Jorat-Menthue

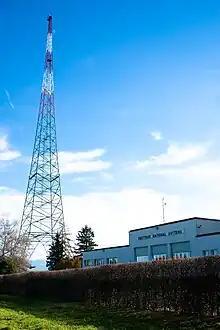
The Sottens transmitter

The Emetteur National De Sottens (Sottens transmitter) is listed as a Swiss heritage site of national significance.